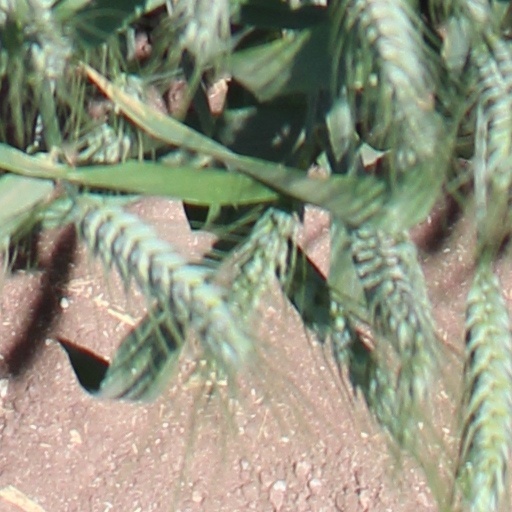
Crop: wheat